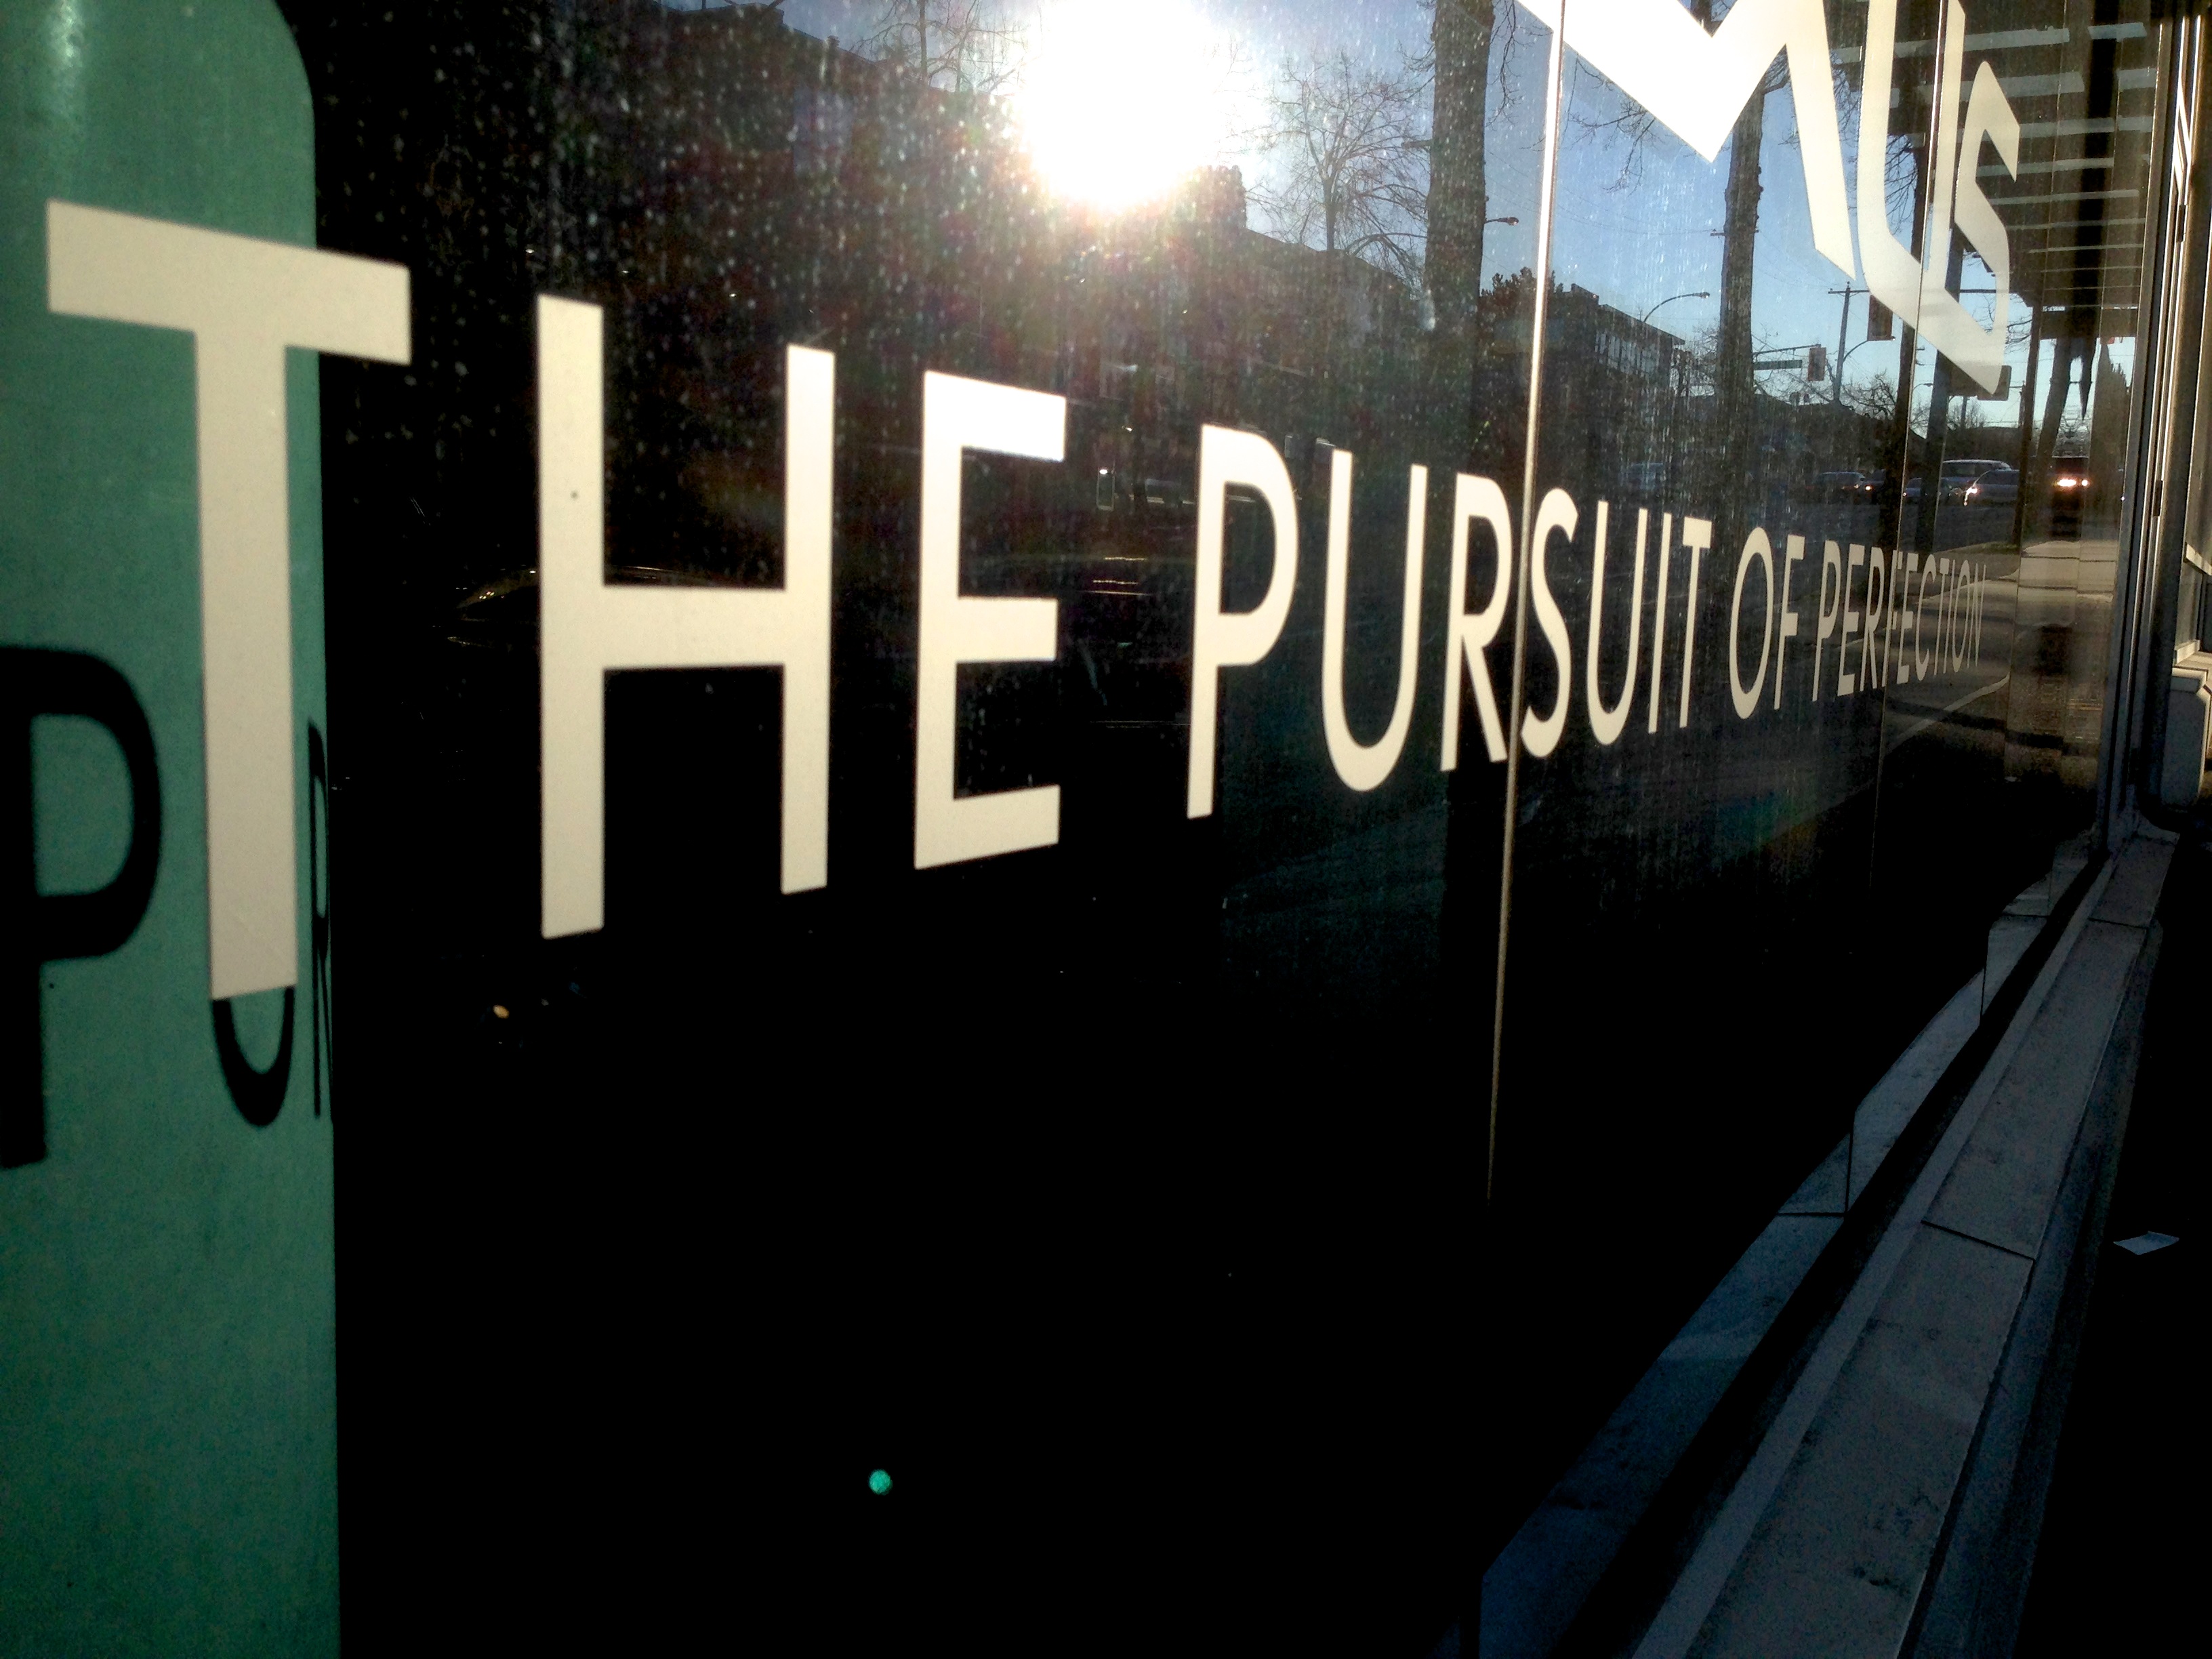
light, night, vehicle, color, darkness, goal, perfection, unreachable, screenshot